Jewish Cemetery, Timișoara

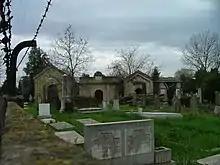
The Jewish Cemetery in Timișoara contains more than 14,000 tombstones.

The cemetery is divided into two sections: the older one, situated to the right upon entering, and the newer section. It spans eight hectares, with graves occupying 5.3 hectares. There are approximately 14,000 graves, 81 crypts, and a chapel. The chapel, designed in the Moorish style typical of late 19th-century Jewish buildings, consists of three rooms: a spacious hall for funeral ceremonies, a wake room, and a mortuary room for washing the deceased. The large hall is notable for its faint map of the old cemetery and its wrought iron chandelier. Adjacent to the chapel is the residence of the guard and caretaker. On the frontispiece of the chapel is inscribed the following text, which refers to verse 4 of chapter 32 of Deuteronomy: